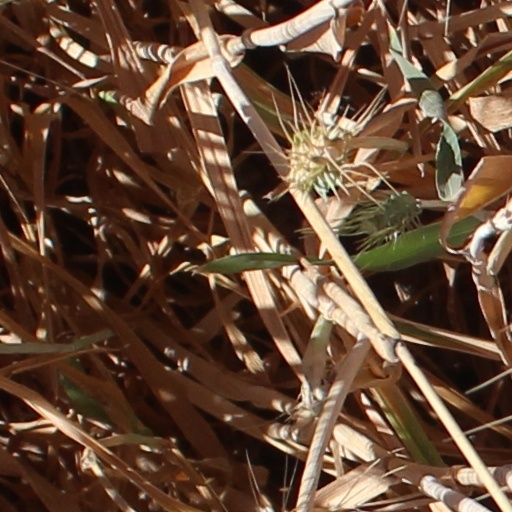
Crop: wheat